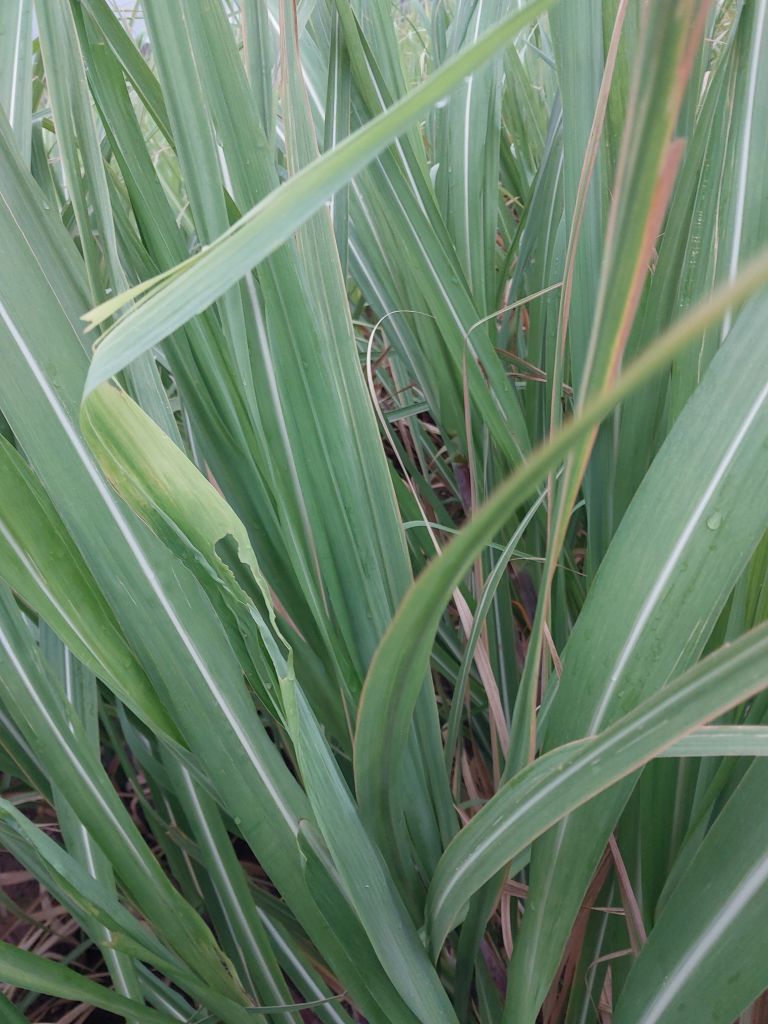
Label: Pokkah Boeng